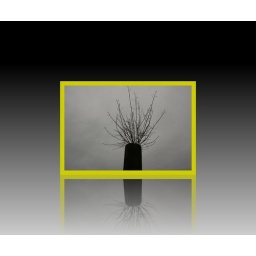
this is a tree that i saw on my walk the other day. it's growing in a fence pole